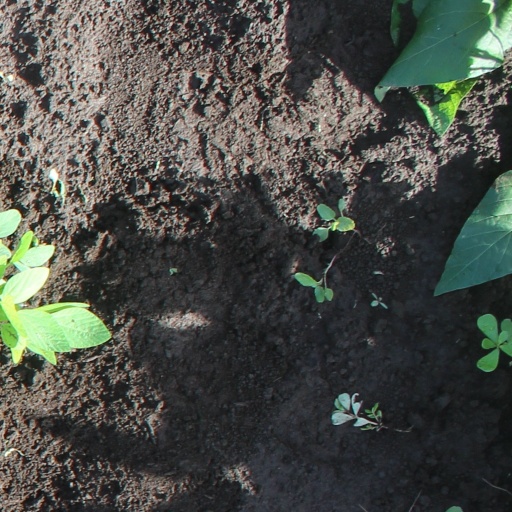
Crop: soybean